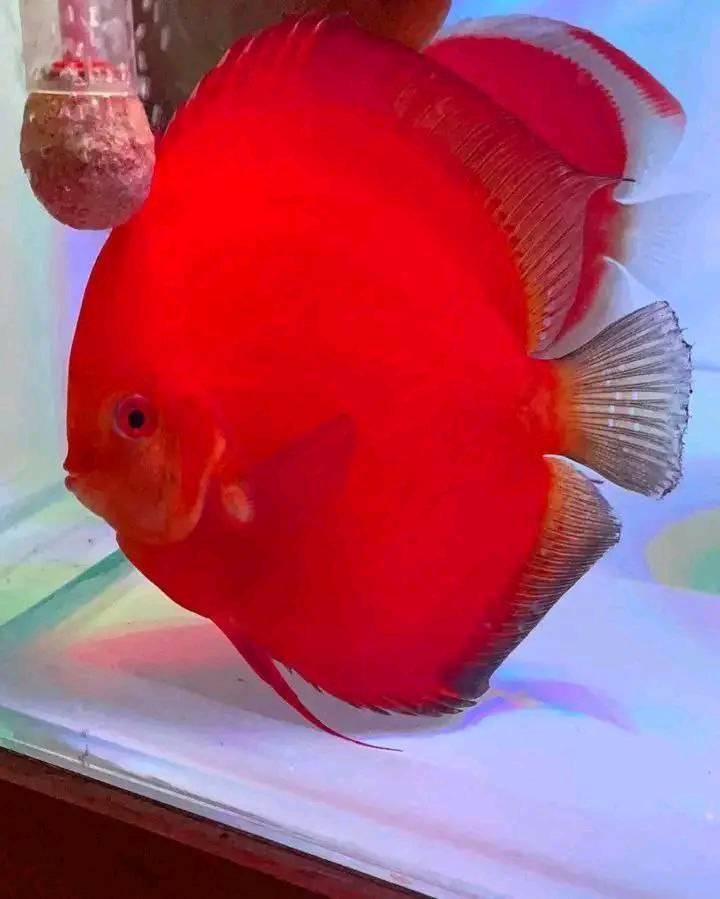
Samaki wa urembo wenye rangi ya machungwa wanaogelea kw autulivu ndani ya maji safi, akiwa anamelemeta kwa uzuri huku akizungukw ana tanki la kioo akitunzwa kwa uangalifu, ufugaji wa samaki hawa hutumika kama mapambo na ni chanzo kizuri cha kipato.